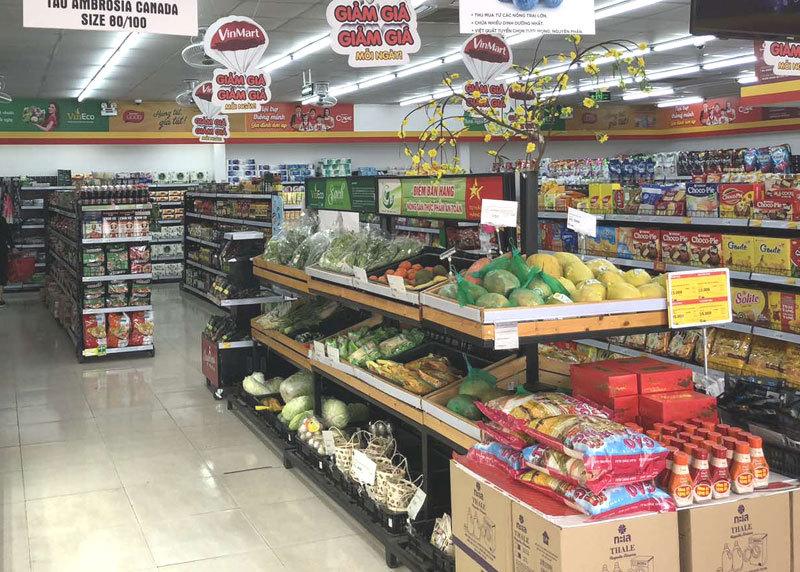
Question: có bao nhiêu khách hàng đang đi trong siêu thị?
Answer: không có ai đang trong siêu thị